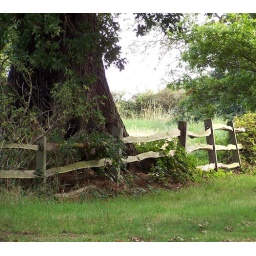
Old wooden fencing near Toothill, Essex.